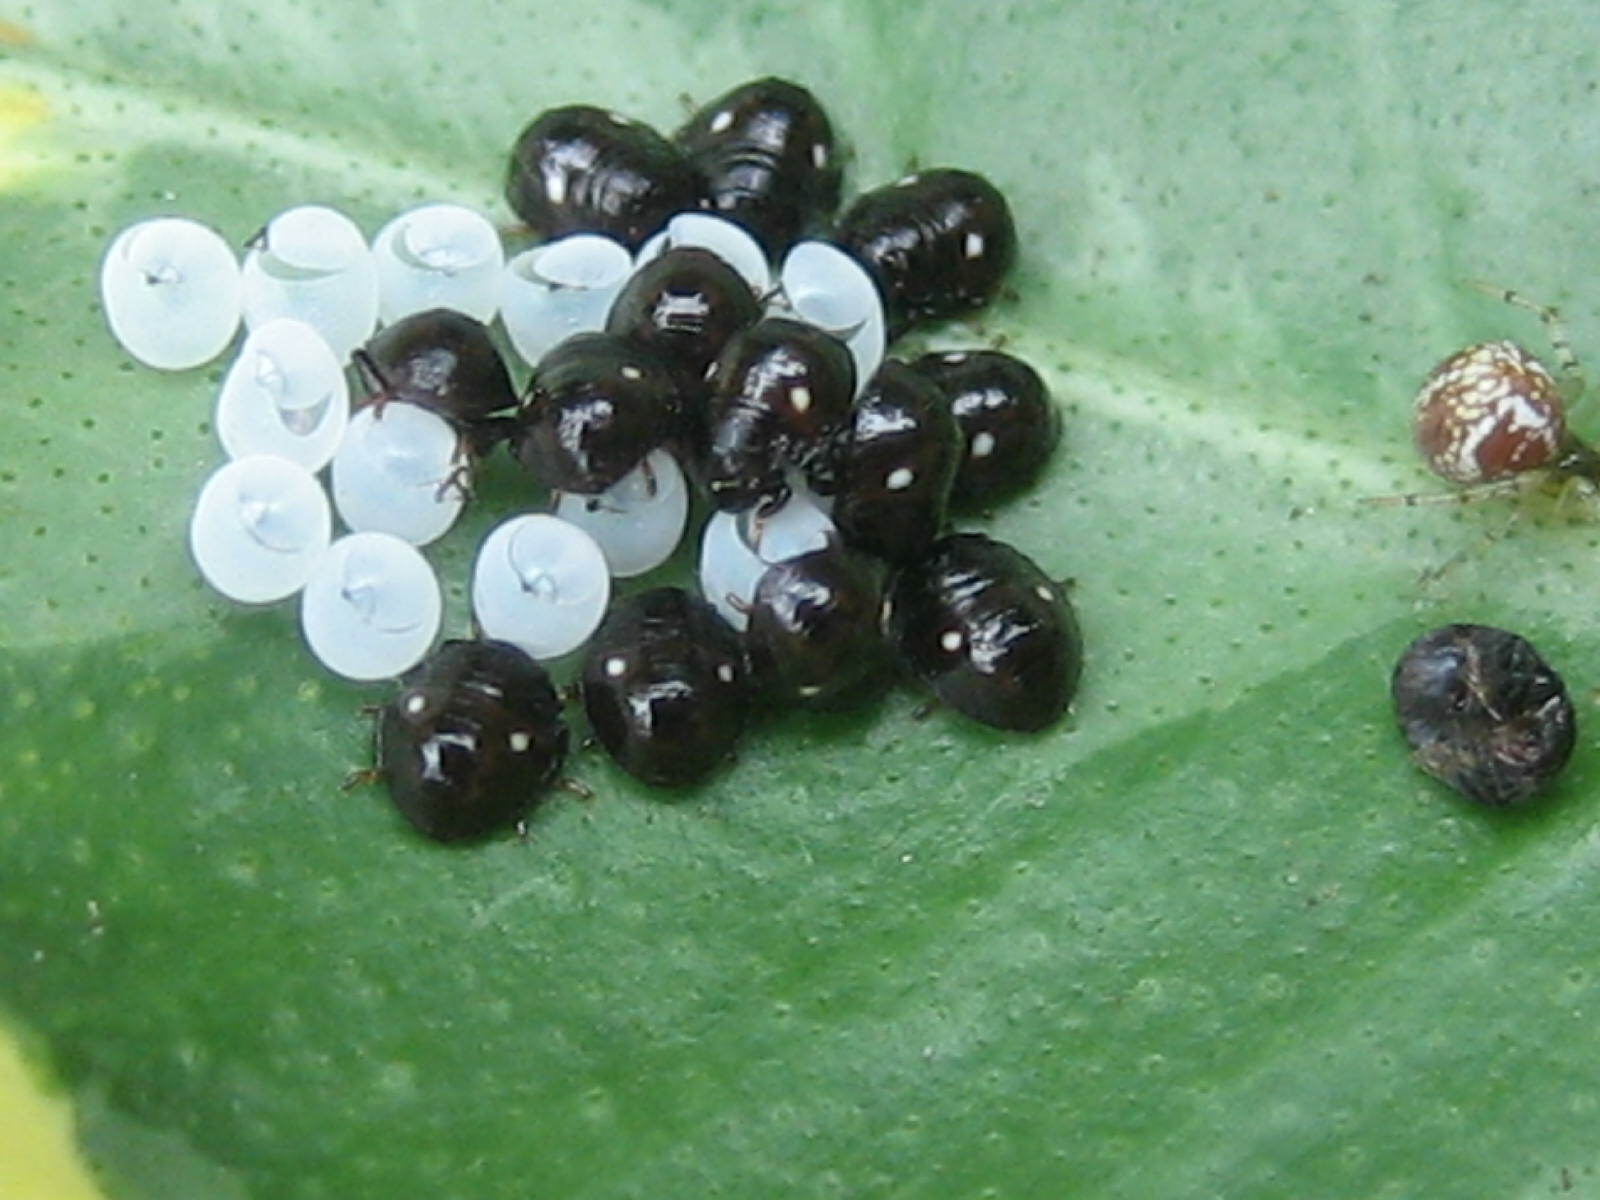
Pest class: stink_bug